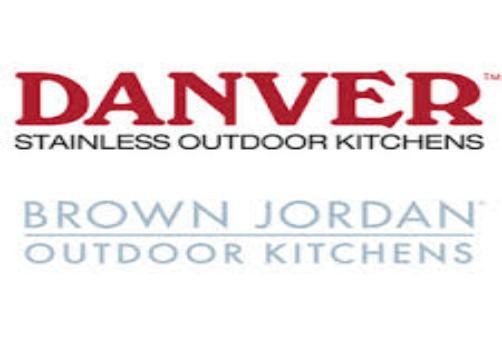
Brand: brown jordan
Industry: Necessities